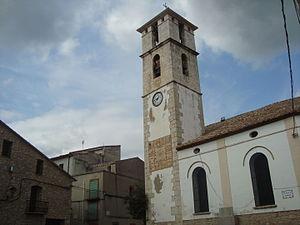
Tírig est une commune d'Espagne de la province de Castellón dans la Communauté valencienne. Elle est située dans la comarque de l'Alt Maestrat et dans la zone à prédominance linguistique valencienne.